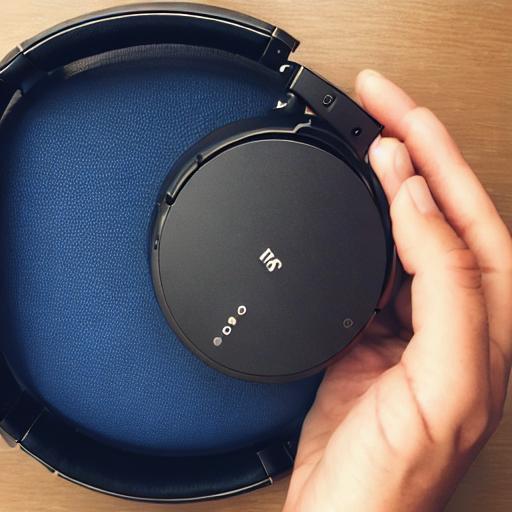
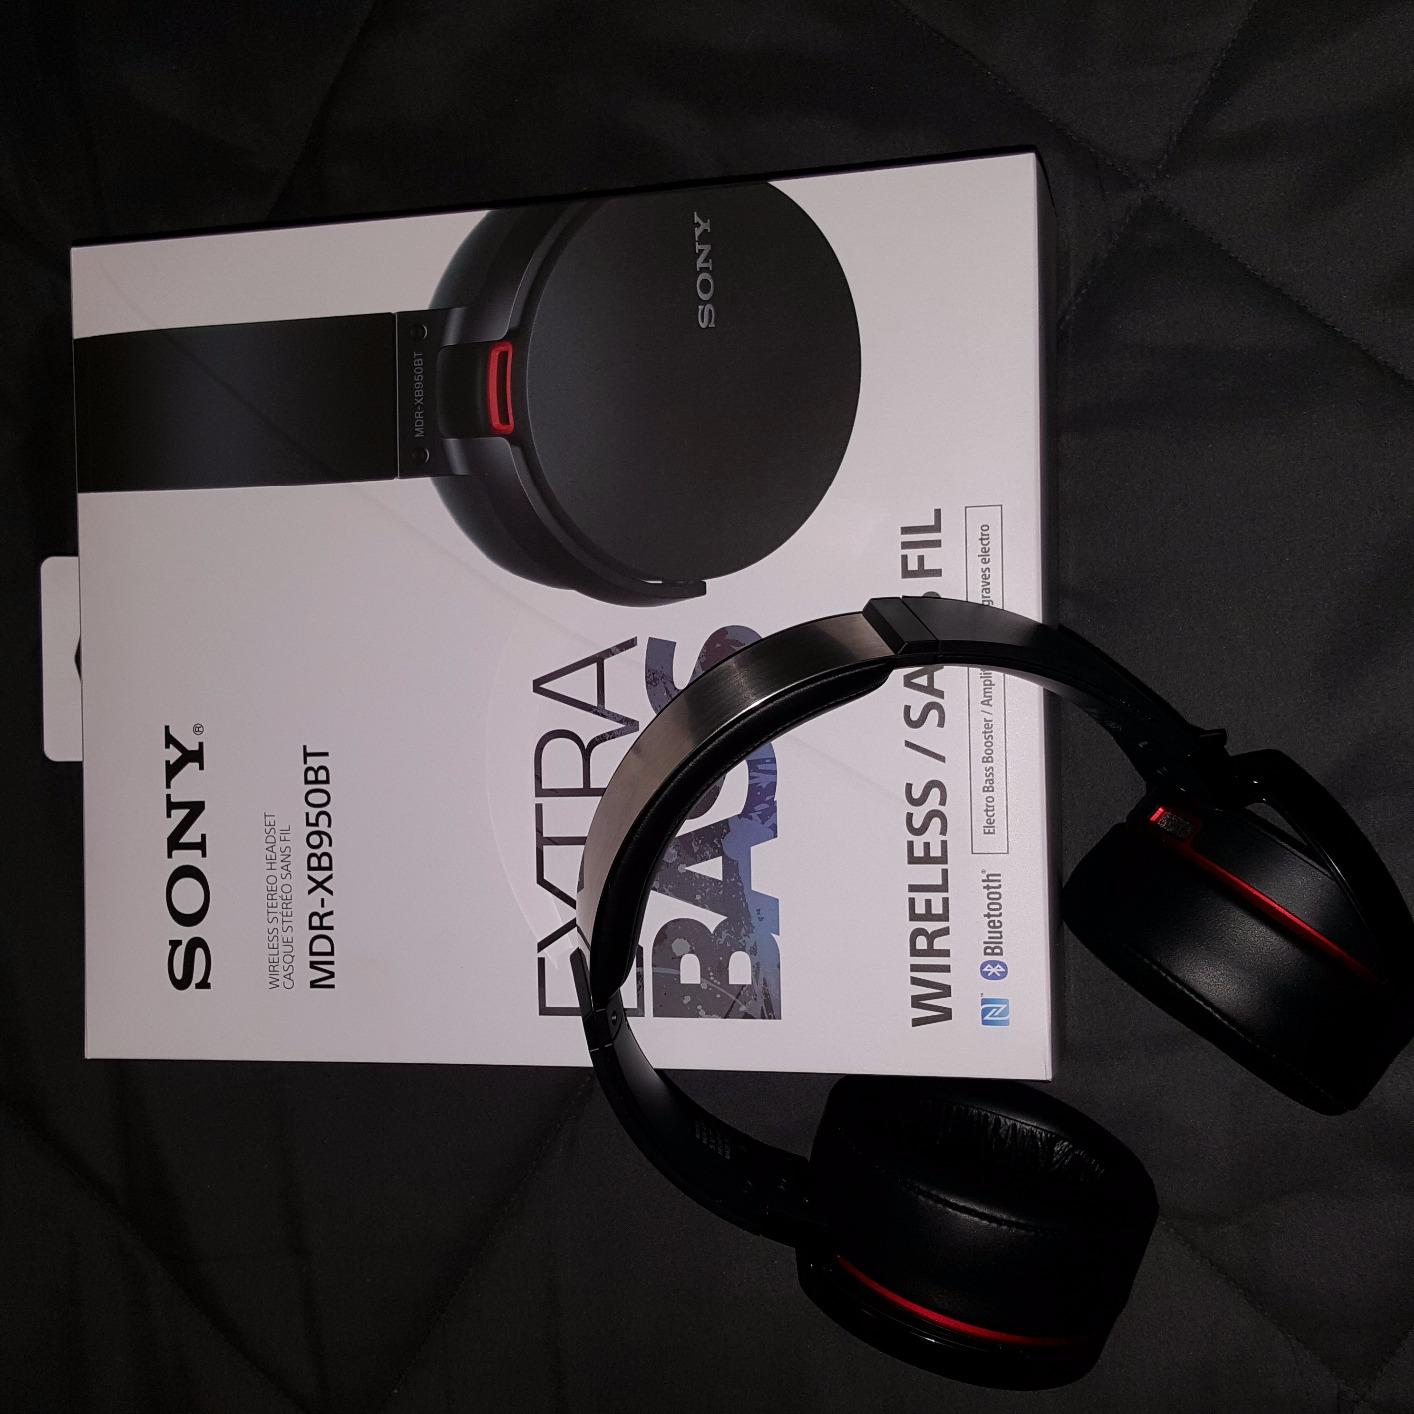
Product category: headphones
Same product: no